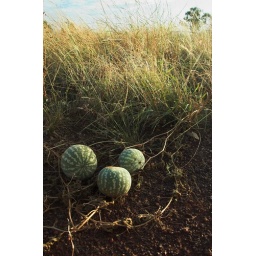
Wild watermelons spotted on the side of the road in Dubbo NSW, Australia.